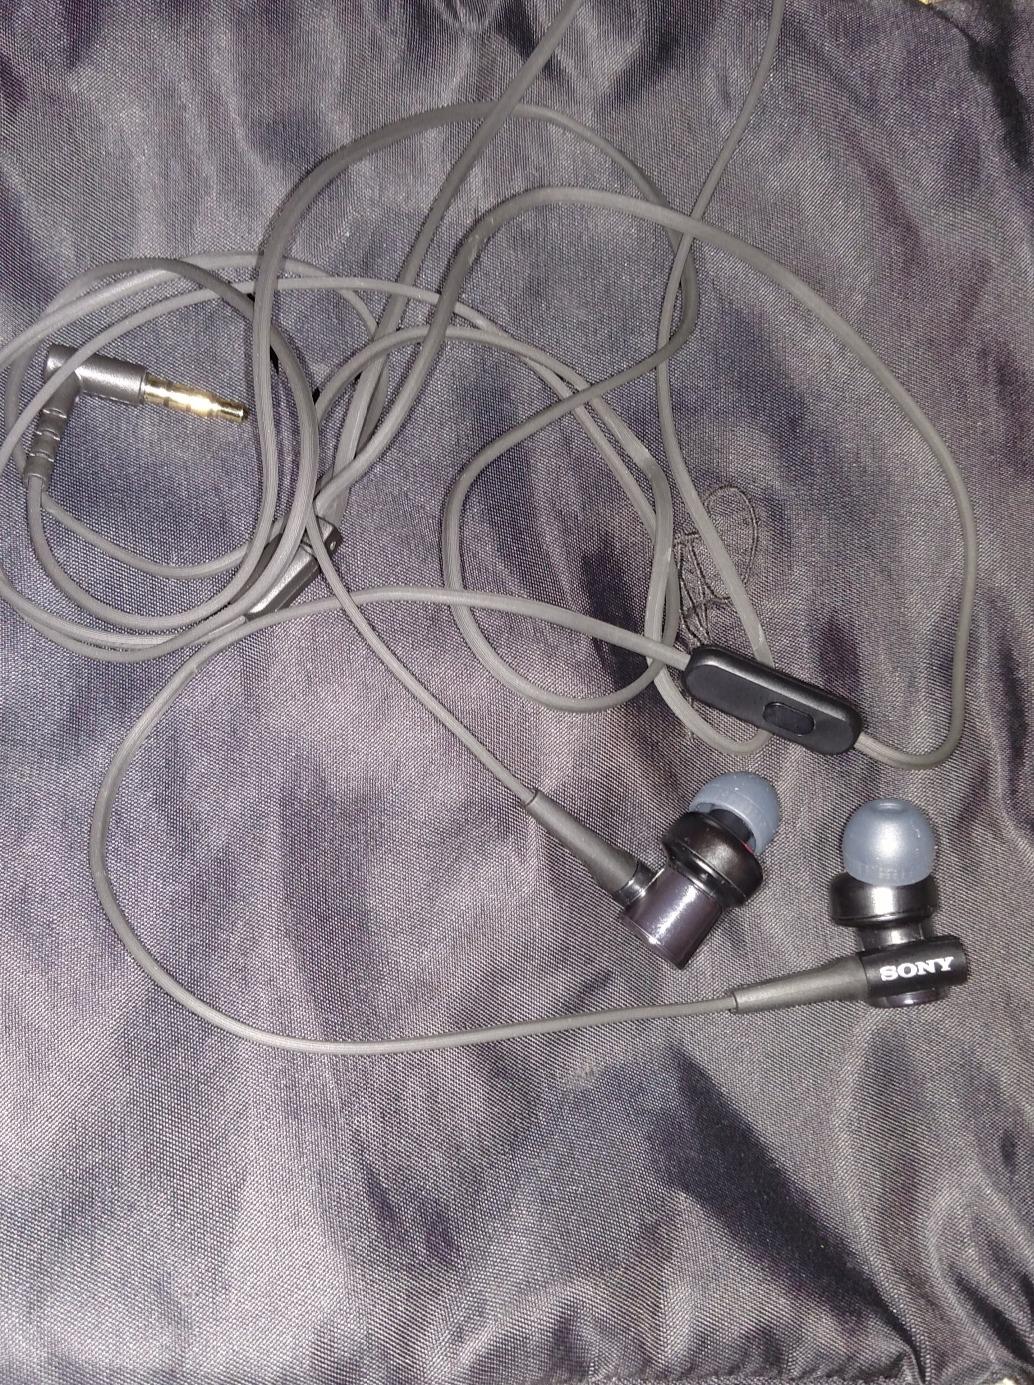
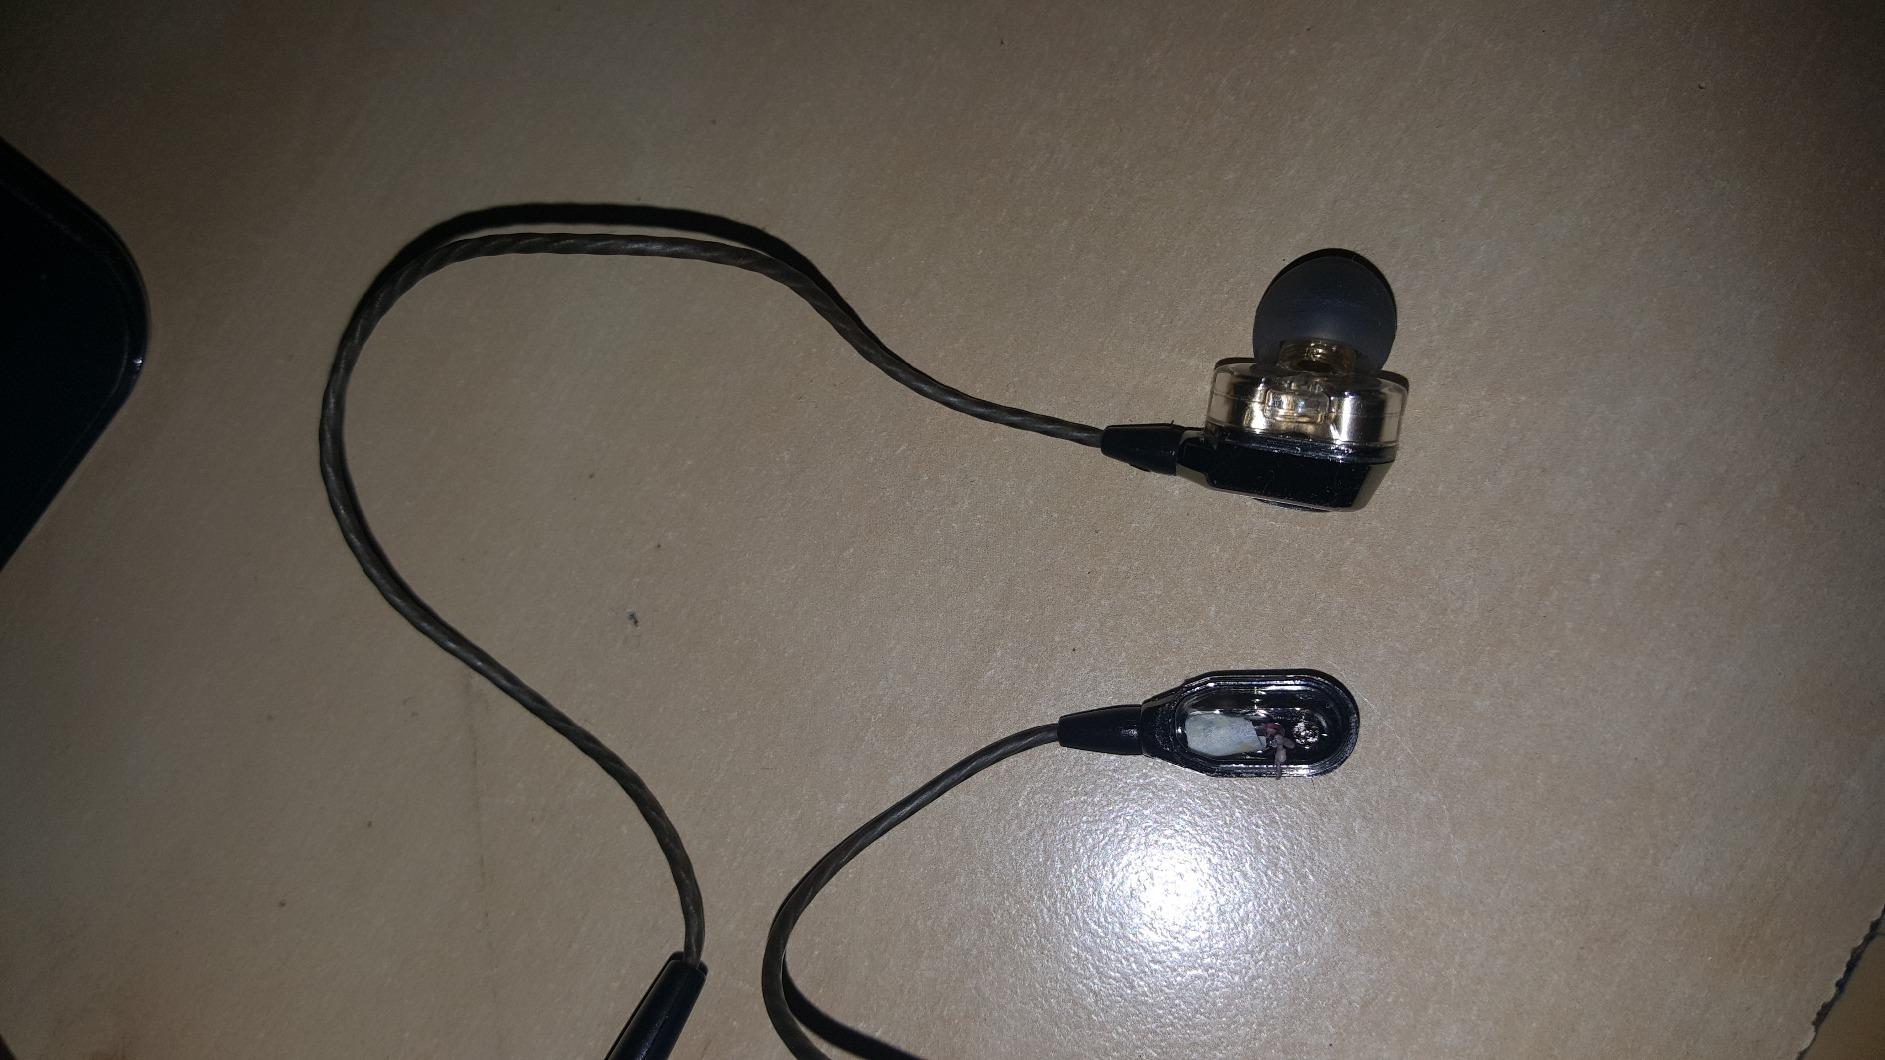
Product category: headphones
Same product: no